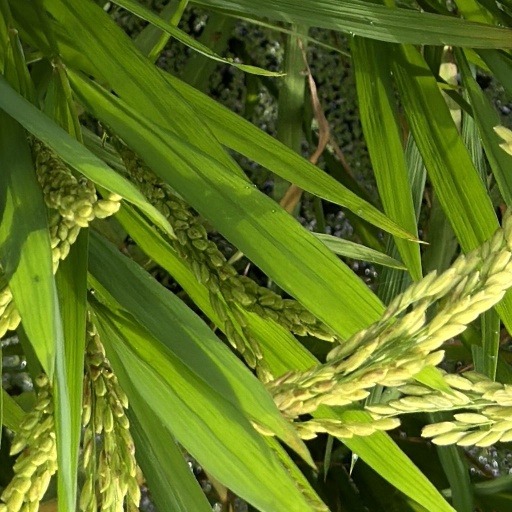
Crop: rice